Battle of Tofrek

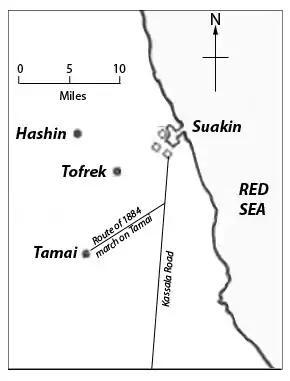
Suakin and hinterland

After sending out a scouting detachment on 19 March to survey the area around Hashin some 7 miles inland, where it was believed that a number of Digna's men were camped, General Graham led an expedition comprising 8,500 fighting men and 1,500 transport animals (mules and camels) to capture Dihilbat Hill near Hashin, and to establish a zeriba (a fortified enclosure) nearby.